The Big Cat (film)

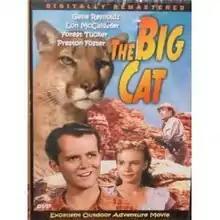
DVD cover

The Big Cat is a 1949 American outdoor action film in Technicolor directed by Phil Karlson. The cast included Lon McCallister, Peggy Ann Garner, Preston Foster, Forrest Tucker, Skip Homeier, and Gene Reynolds.